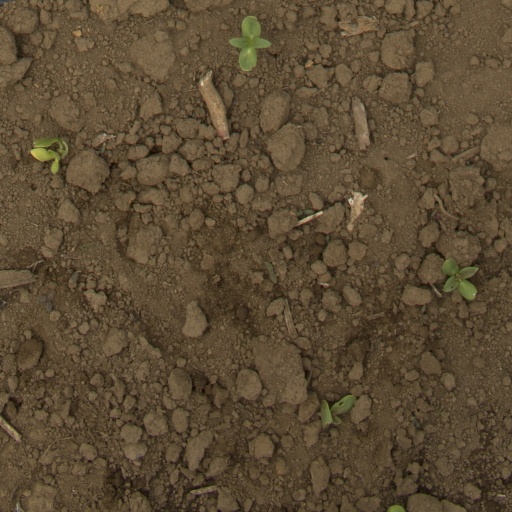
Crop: Jerusalem artichoke